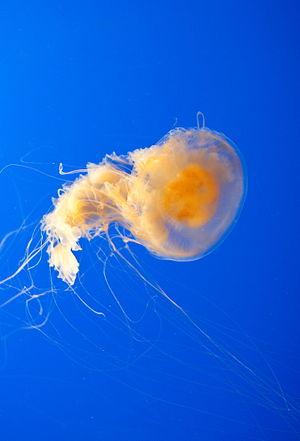
Les Ulmaridae constituent une famille de méduses de l'ordre des Semaeostomeae.